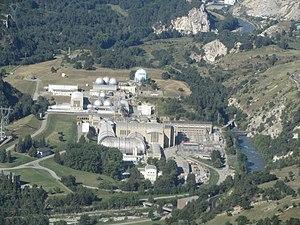
La centrale d'Aussois et l'ONERA
Aussois est une commune française située dans le département de la Savoie, en région Auvergne-Rhône-Alpes.